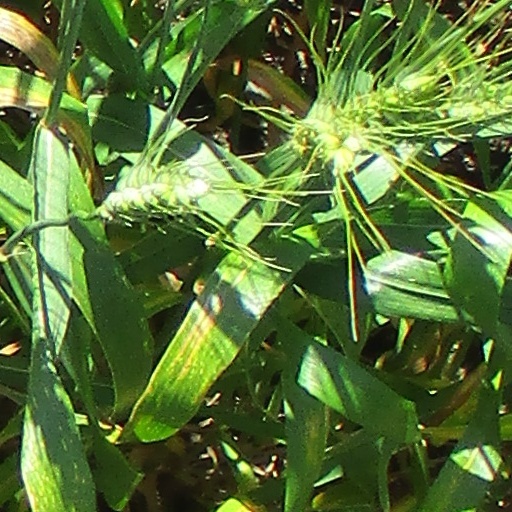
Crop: wheat